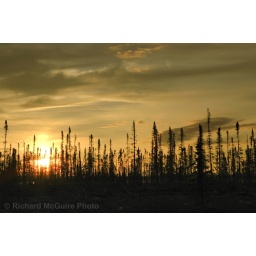
Stunted trees stick up like matchsticks along the Quebec-Labrador highway, one of the wildest roads in North America.